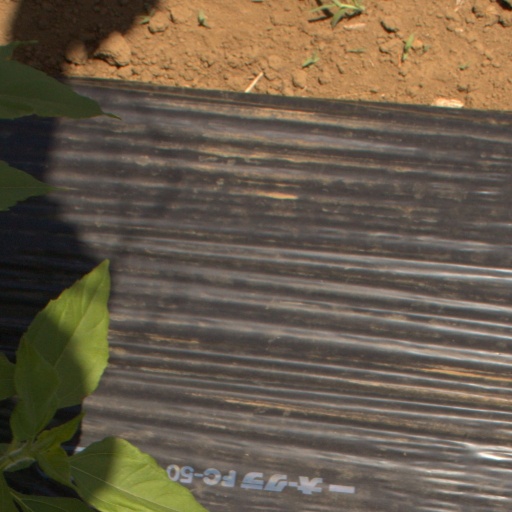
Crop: Jerusalem artichoke